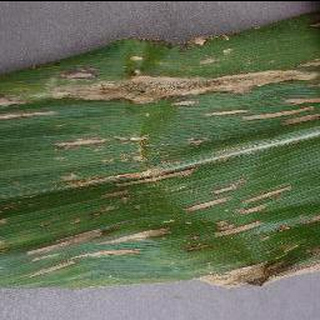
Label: corn_cercospora_leaf_spot